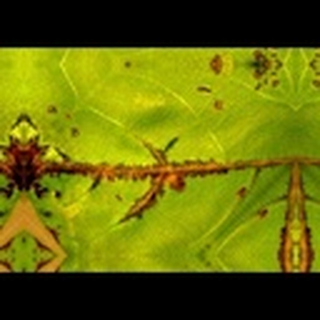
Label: cotton_bacterial_blight